University of Texas at San Antonio Libraries

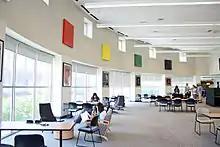
The Downtown Library located at UTSA's Downtown Campus

Located on UTSA's Downtown Campus in the Buena Vista Street Building, the Downtown Library provides the same services available at the John Peace Library on the Main Campus. The Downtown Library houses the main collections of books and periodicals for Architecture, Interior Design, Criminal Justice, Public Administration, and Social Work. In addition, the library has a general collection to support Downtown Campus students across a variety of disciplines, as well as collections of DVDs, CDs, popular reading, juvenile literature, and curriculum materials.